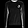
Label: Pullover